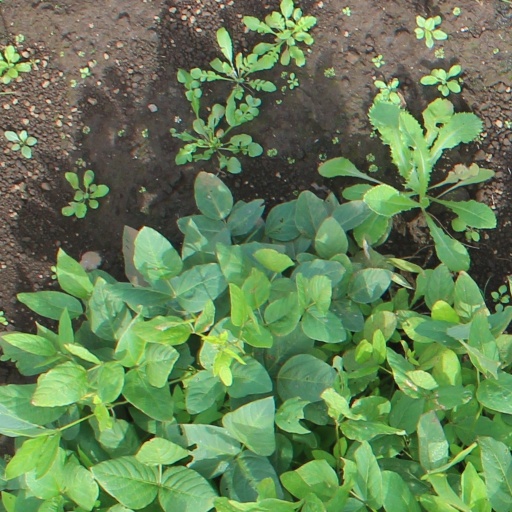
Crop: soybean